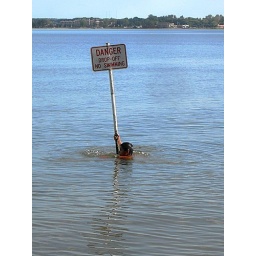
I was walking through the park, I saw this guy swimming around the No Swimming sign.